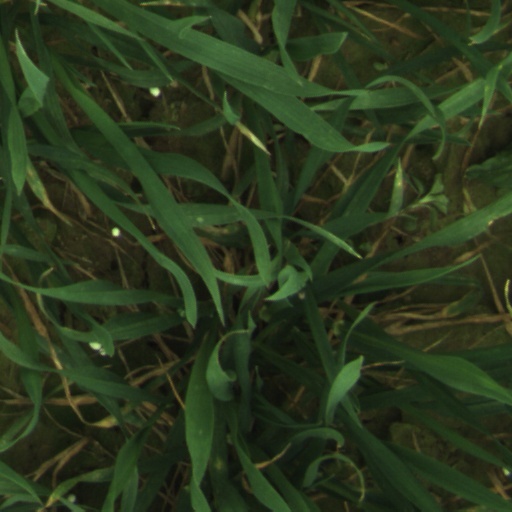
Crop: wheat